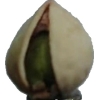
Label: pistachio